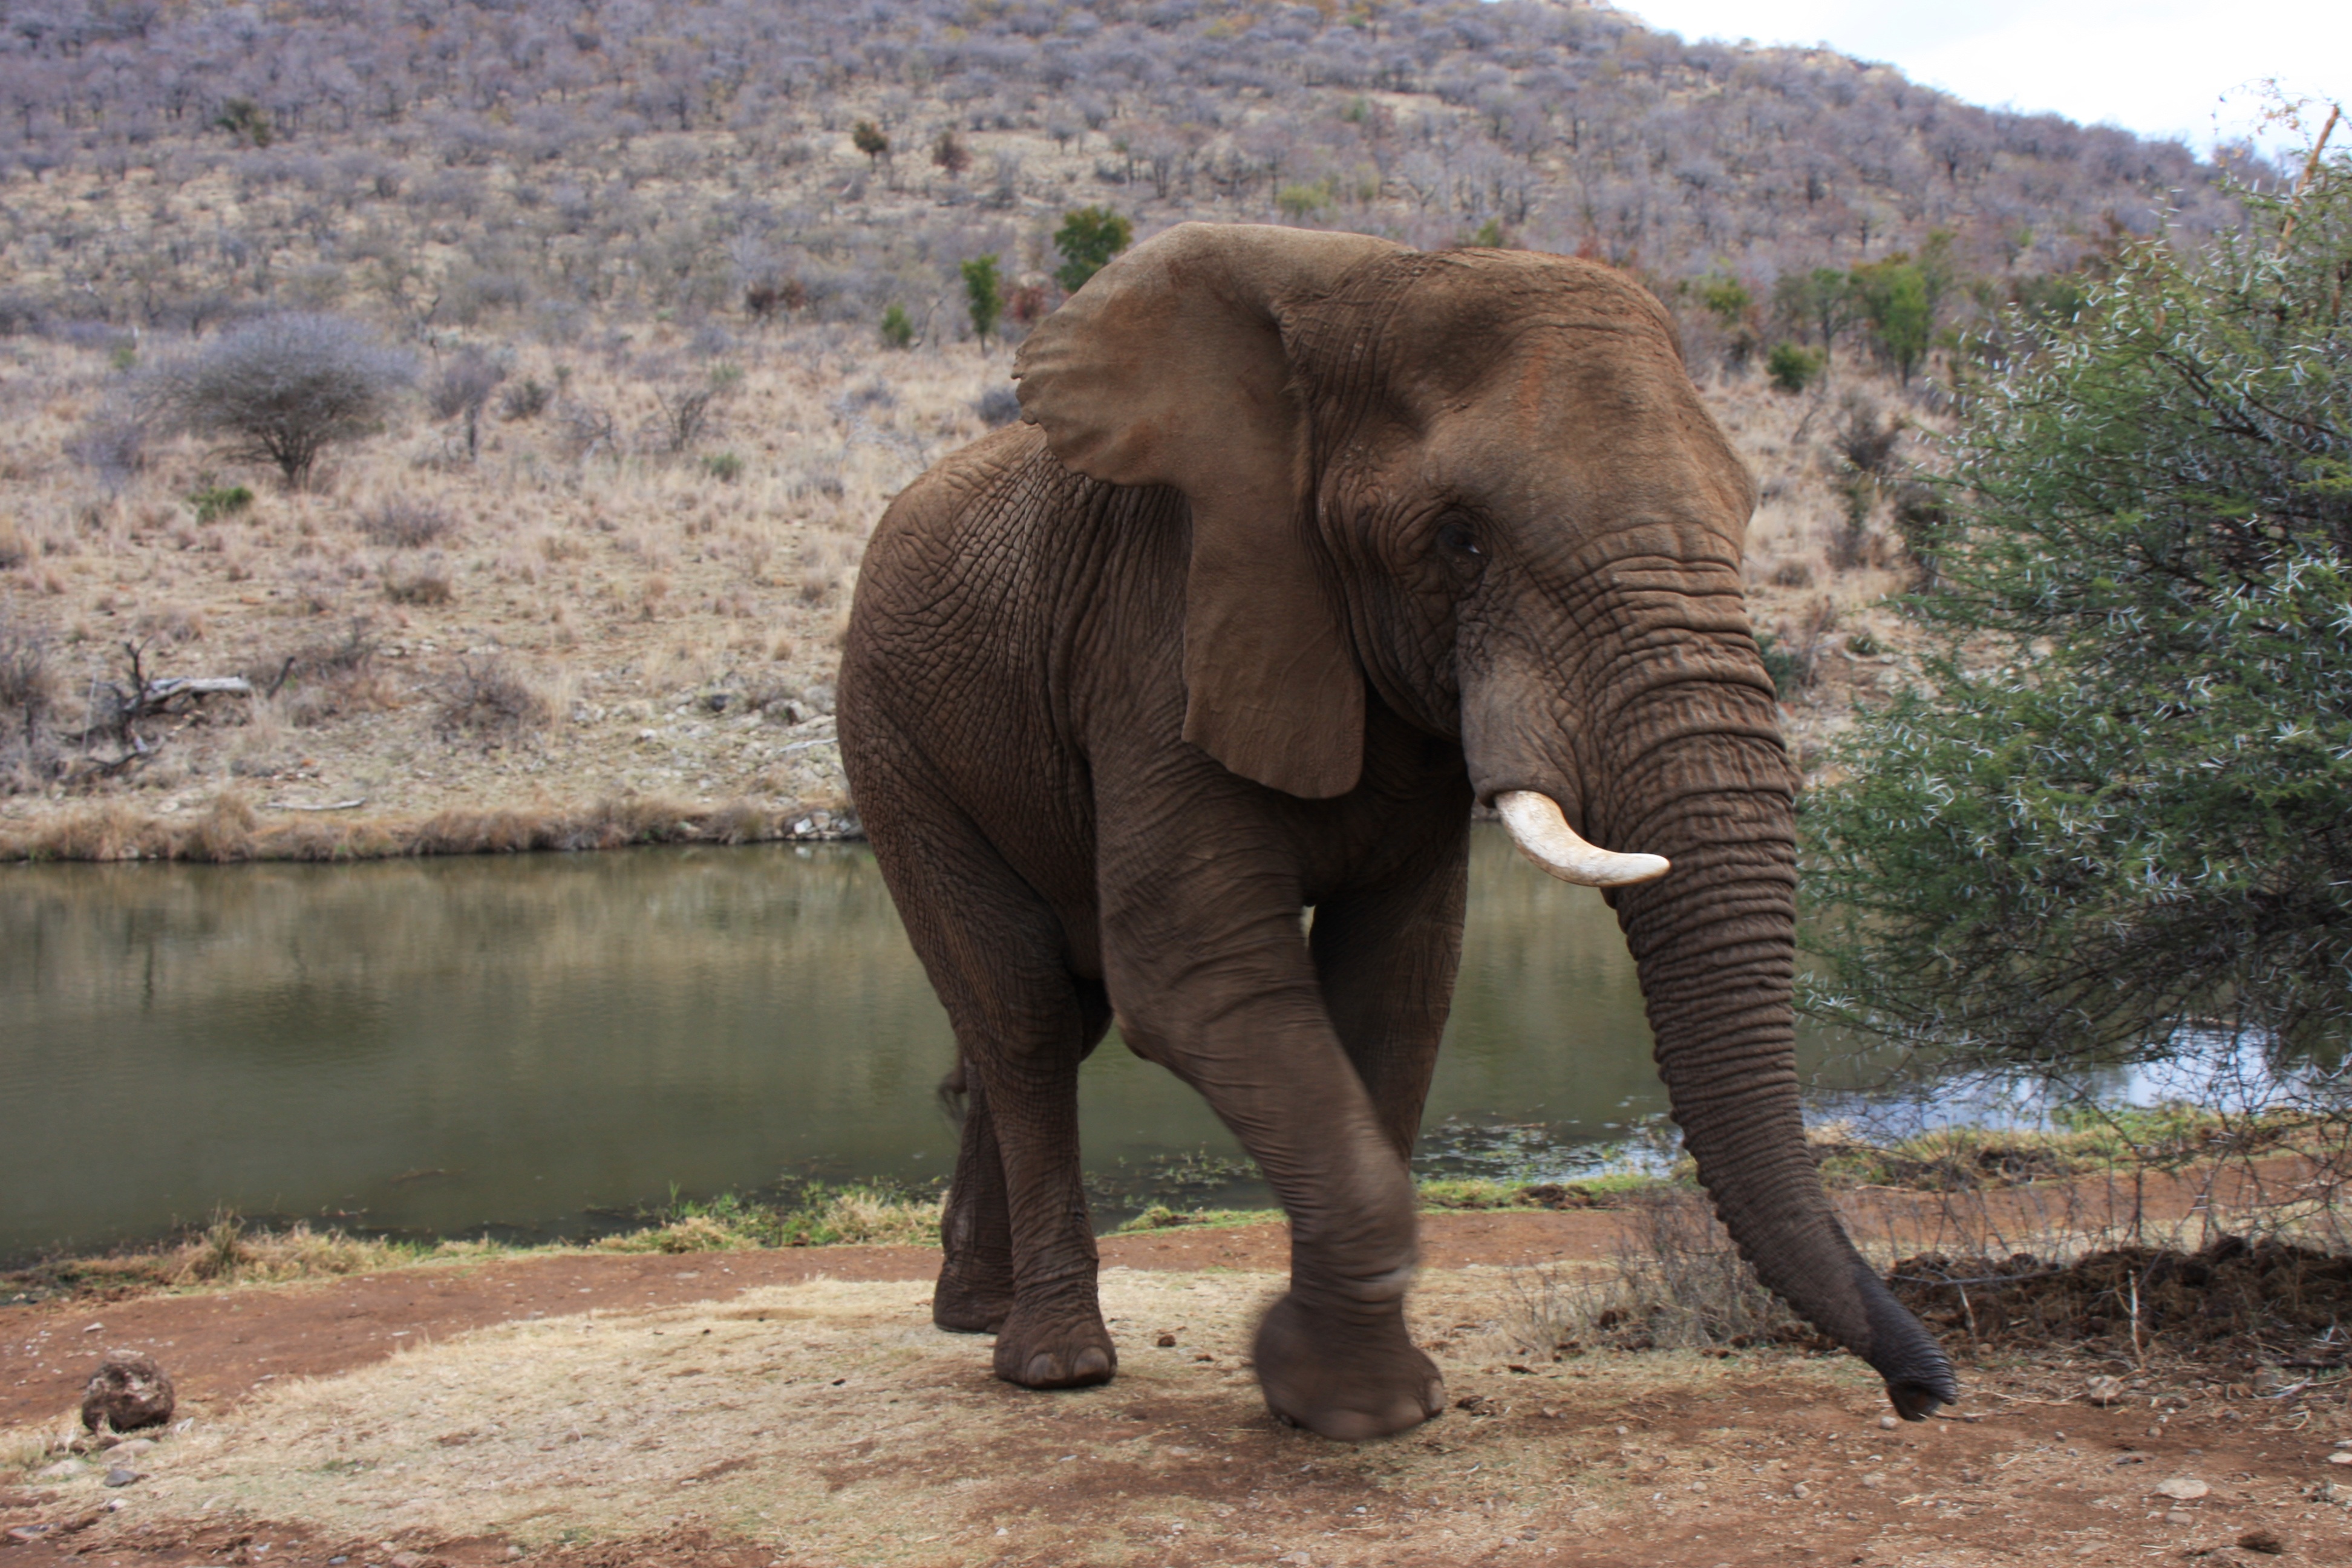
adventure, trunk, animal, travel, wildlife, africa, mammal, fauna, savanna, elephant, ivory, reserve, large, safari, indian elephant, african elephant, elephants and mammoths